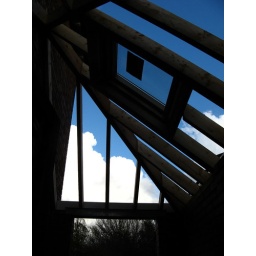
Geometric patterns formed by roof beams during our building work. 22 March 2010. C_7888